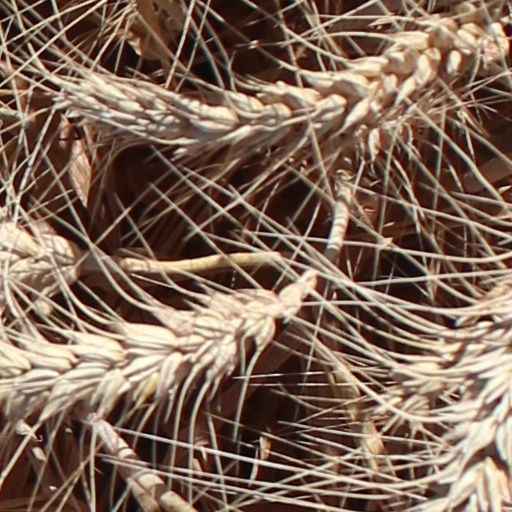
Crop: wheat